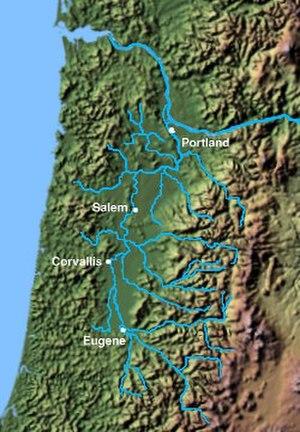
La Willamette Valley est une région située dans le nord-ouest de l'État américain de l'Oregon, qui entoure la rivière Willamette de sa source dans les montagnes près de Eugene jusqu'à sa confluence avec la Columbia à Portland. La région était, en raison de sa fertilité agricole, la destination principale des pionniers de la Piste de l'Oregon. Cœur politique et économique de l'état depuis l'époque du Territoire de l'Oregon, elle abrite 70 % de la population de l'État.